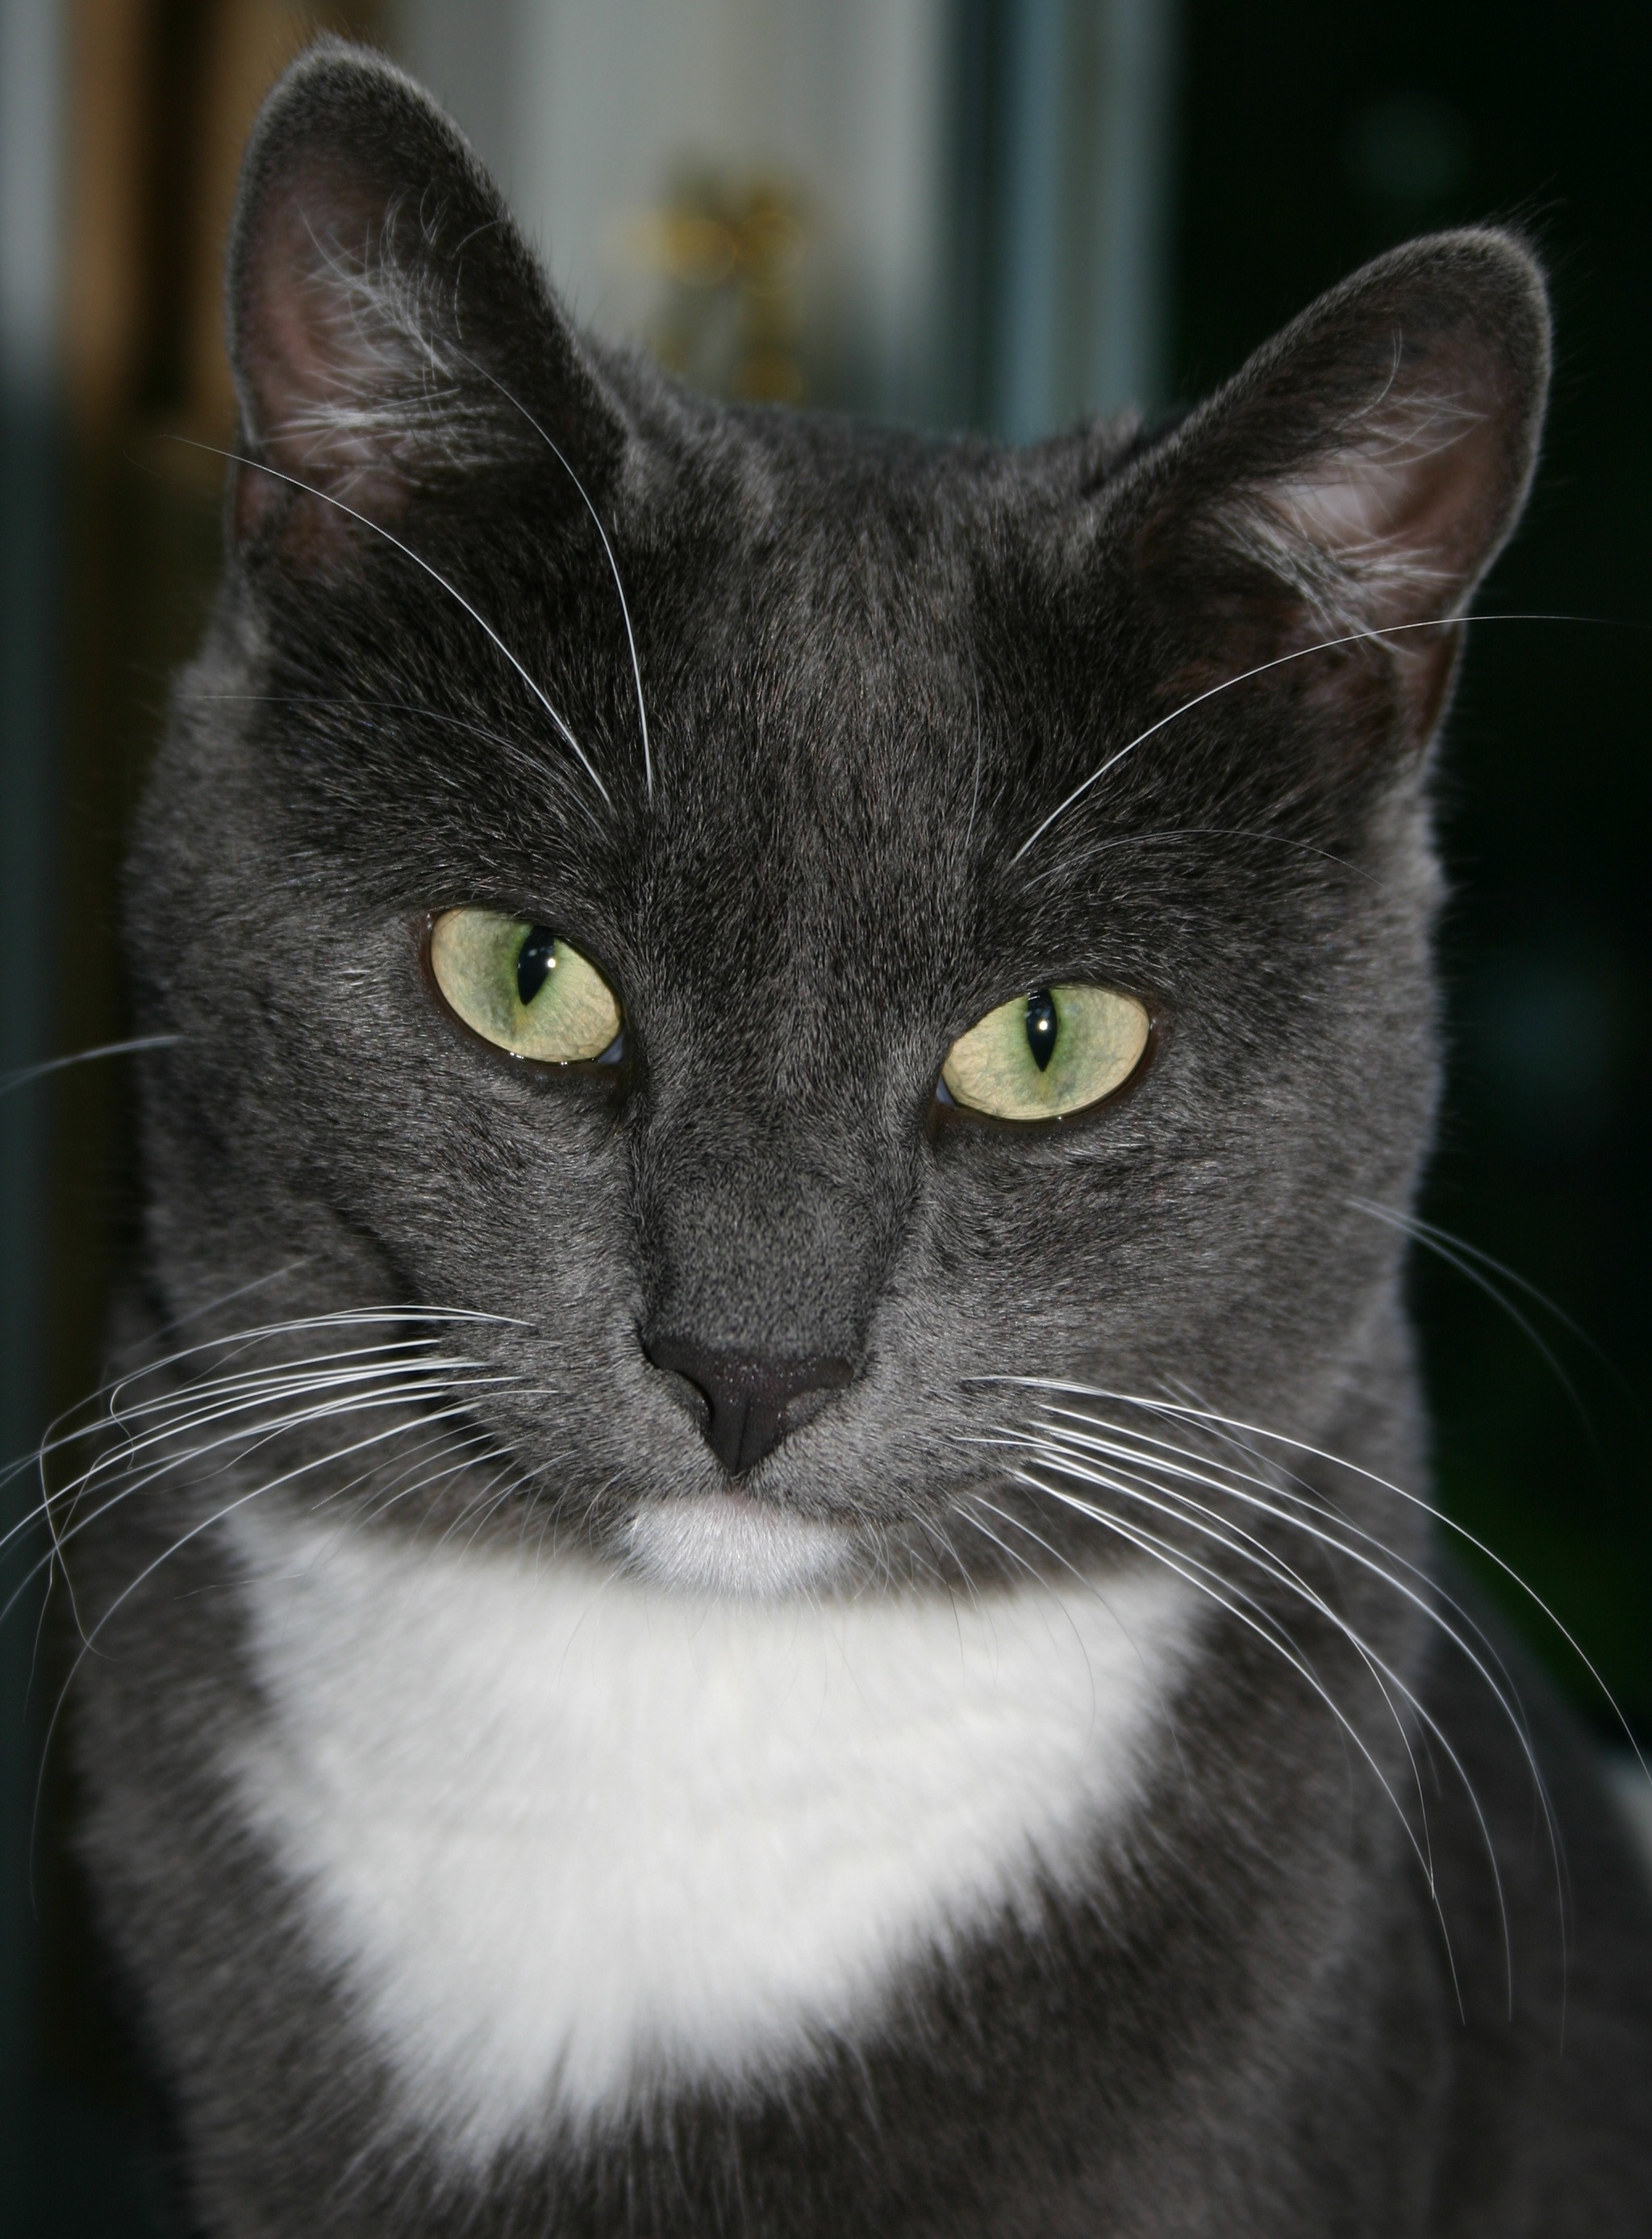
bridge, animal, pet, fur, kitten, cat, mammal, gray, black cat, black, monochrome, close up, nose, whiskers, grey, kitty, animals, vertebrate, european shorthair, chartreux, russian blue, korat, small to medium sized cats, cat like mammal, carnivoran, nebelung, domestic short haired cat, titus